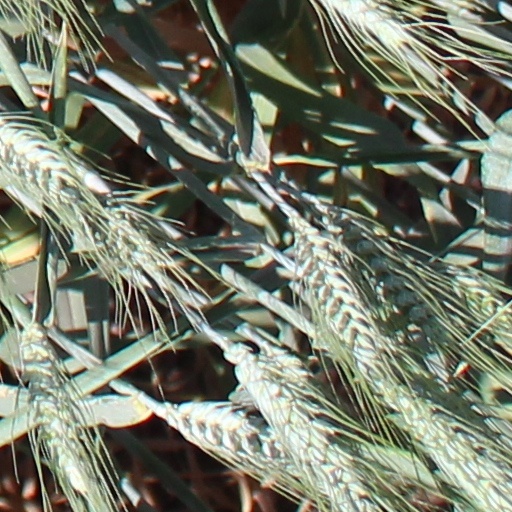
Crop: wheat